Power symbol

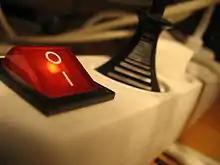
Power On (IEC 60417-5007) and Power Off (IEC 60417-5008) symbols are used to indicate positions of the rocker switch

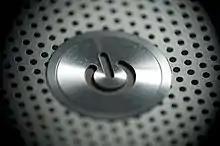
Power button marked with Standby symbol (IEC 60417-5009) turns the device on or off without fully disconnecting power supply

A power symbol is a symbol indicating that a control activates or deactivates a particular device. Such a control may be a rocker switch, a toggle switch, a push-button, a virtual switch on a display screen, or some other user interface. The internationally standardized symbols are intended to communicate their function in a language-independent manner.